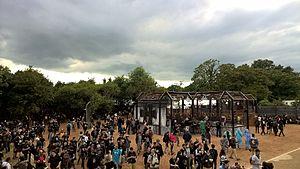
Le skatepark ""Cross da Cruzz"", Hellfest 2016."
Le Hellfest, également appelé Hellfest Summer Open Air, est un festival de musique français spécialisé dans les musiques extrêmes, annuellement organisé au mois de juin à Clisson en Loire-Atlantique. Sa forte fréquentation le fait figurer parmi les plus importants festivals de musique français. Il est aussi l'un des plus grands festivals de metal en Europe et le premier en France.